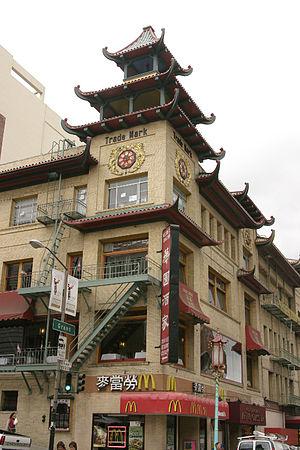
Un quartier chinois ou encore Chinatown dans les pays anglophones, est une enclave urbaine comprenant des résidents chinois ou ayant une ascendance chinoise, ou plus généralement d'Extrême-Orient, comme des Vietnamiens, des Coréens, des Malaisiens ou des Thaïlandais.